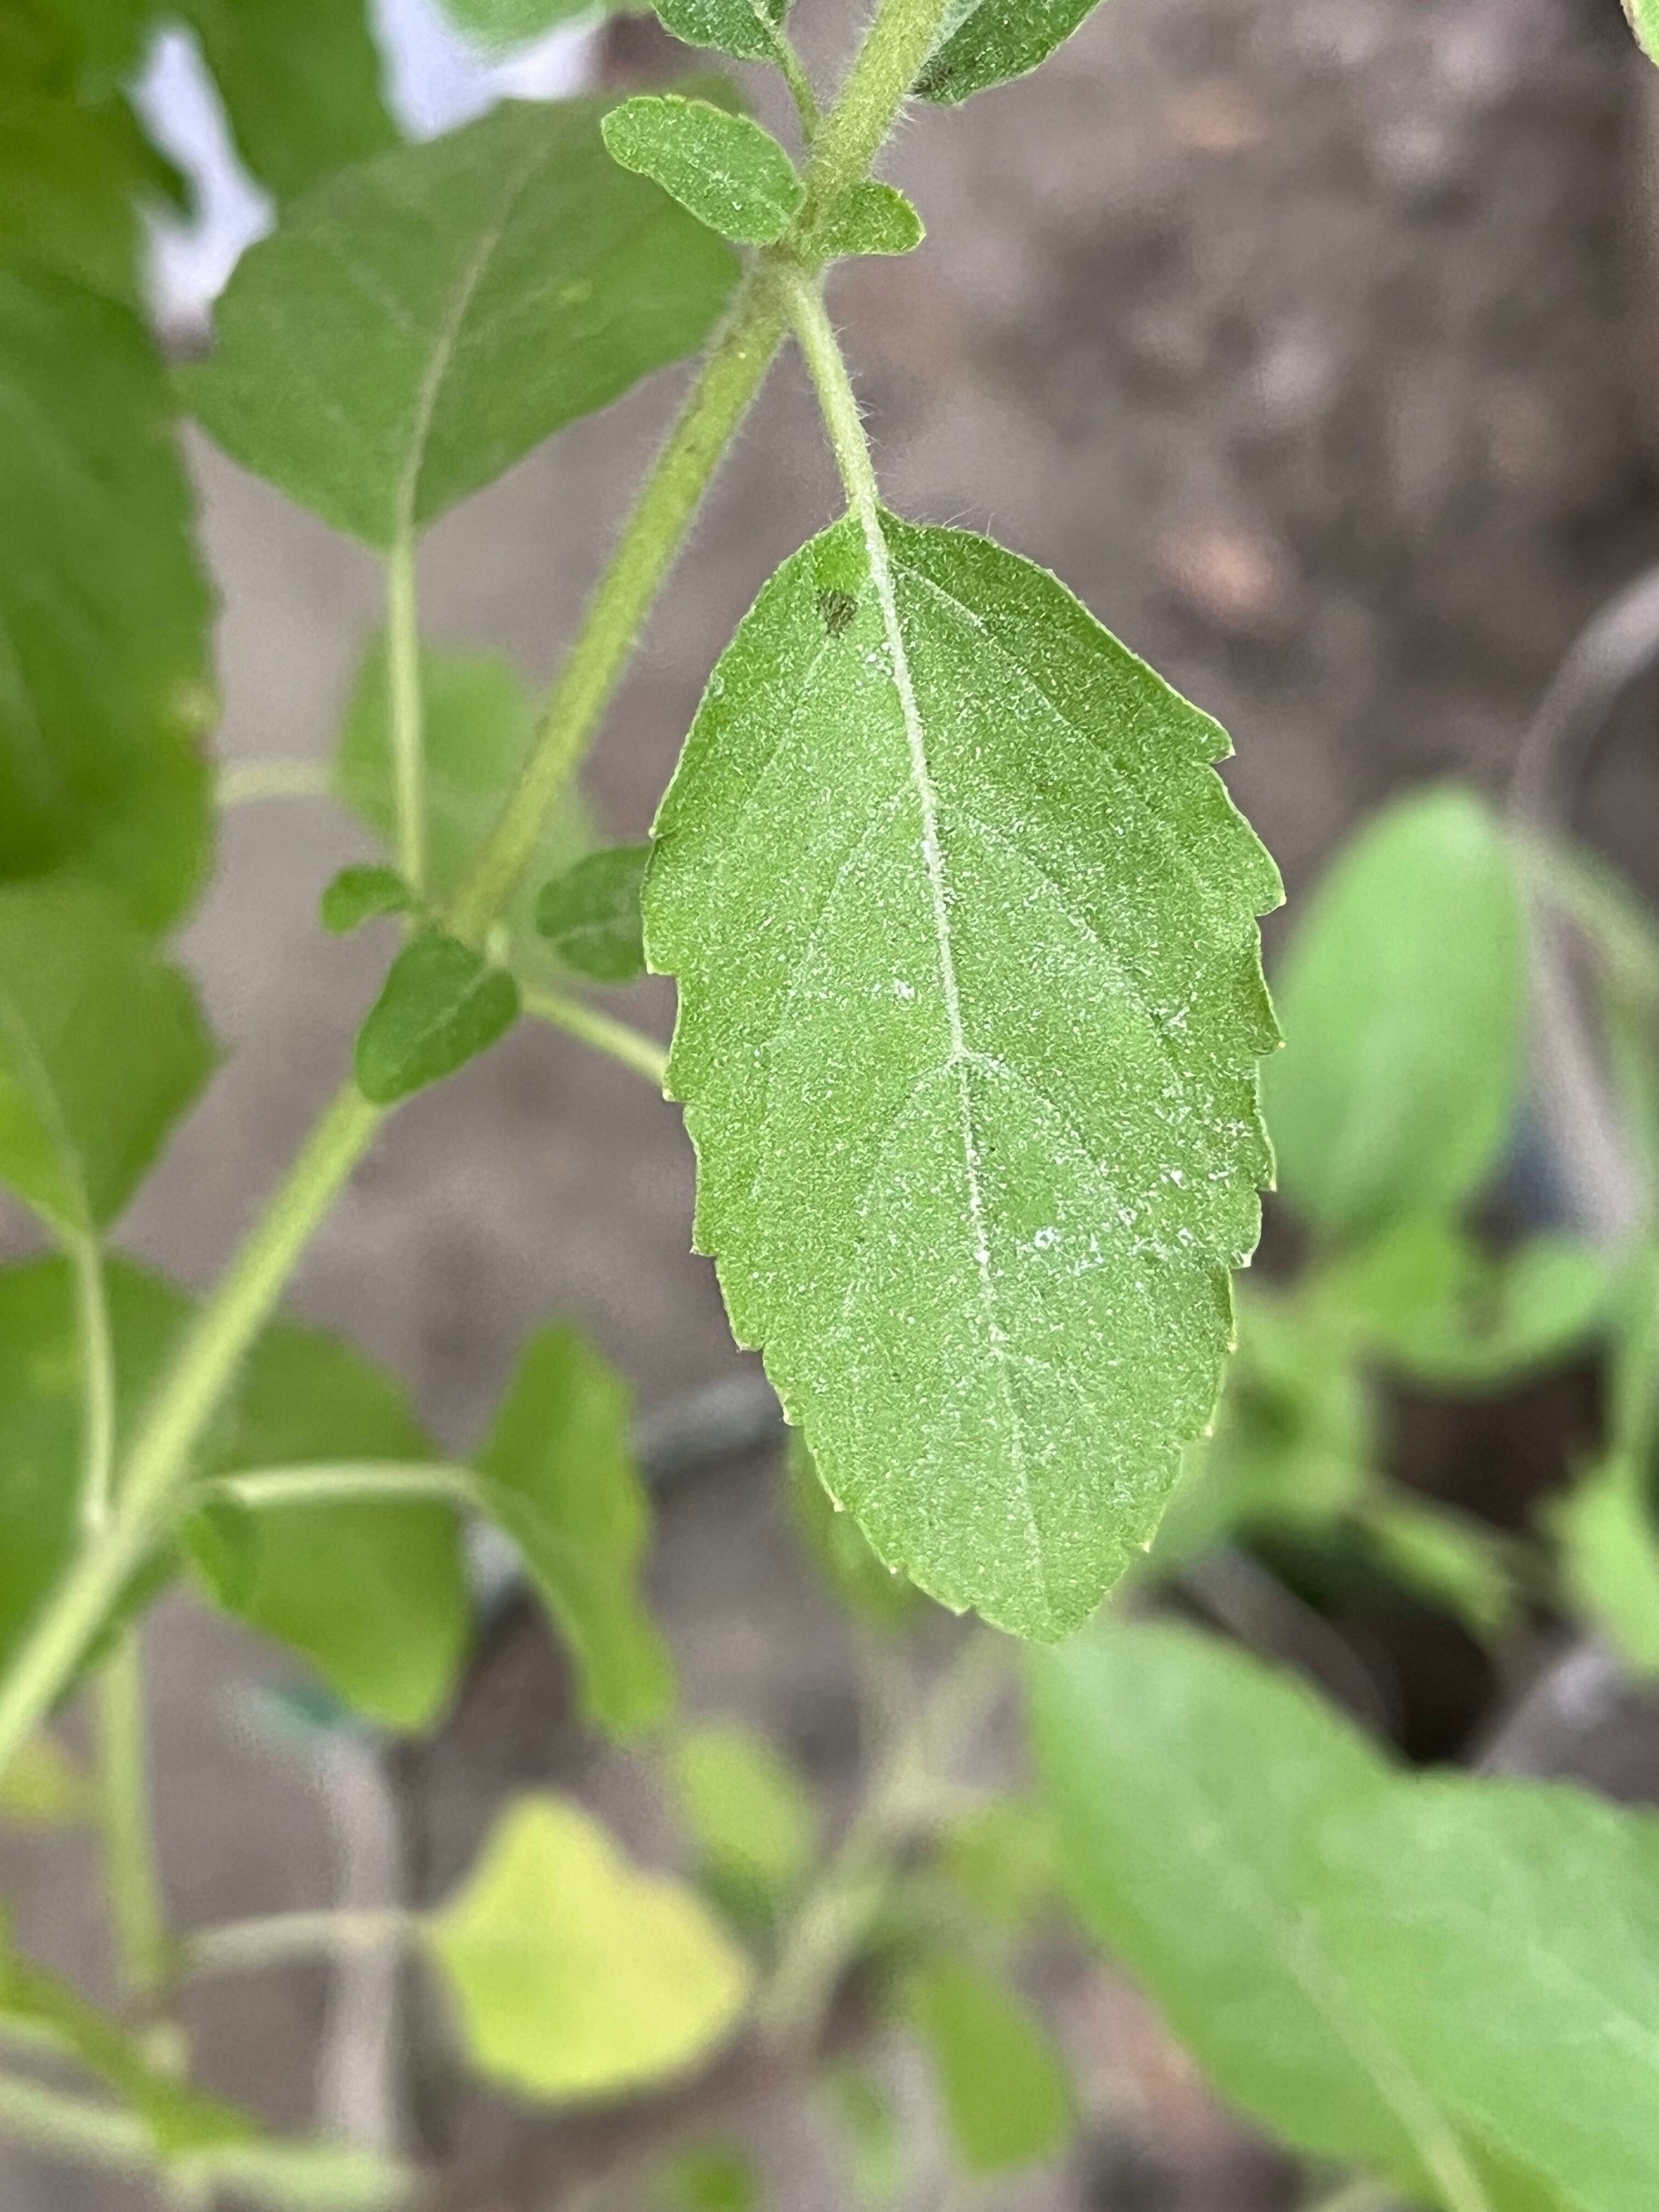
Plant species: ocimum-tenuiflorum